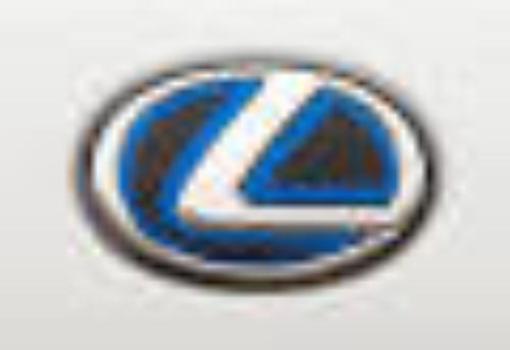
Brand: lexus-1
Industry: Transportation